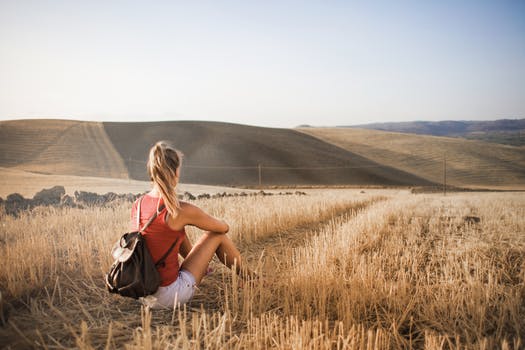
Label: No Watermark